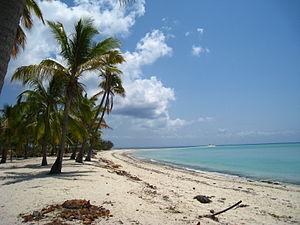
Songo Songo est une île de Tanzanie située dans l’océan Indien. Cette île ne comporte pas d’habitants. Un projet d'exploitation de gaz est en cours sur cette île.